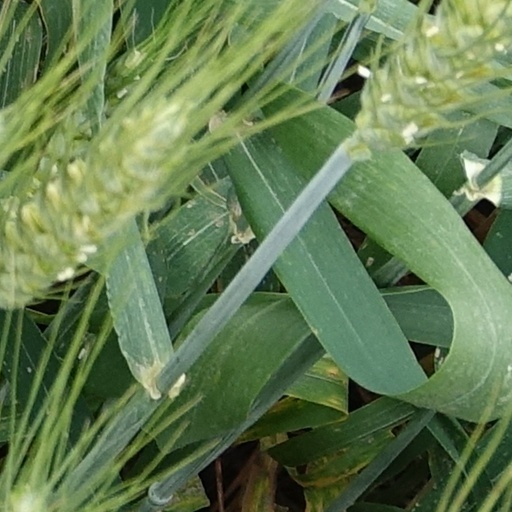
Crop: wheat